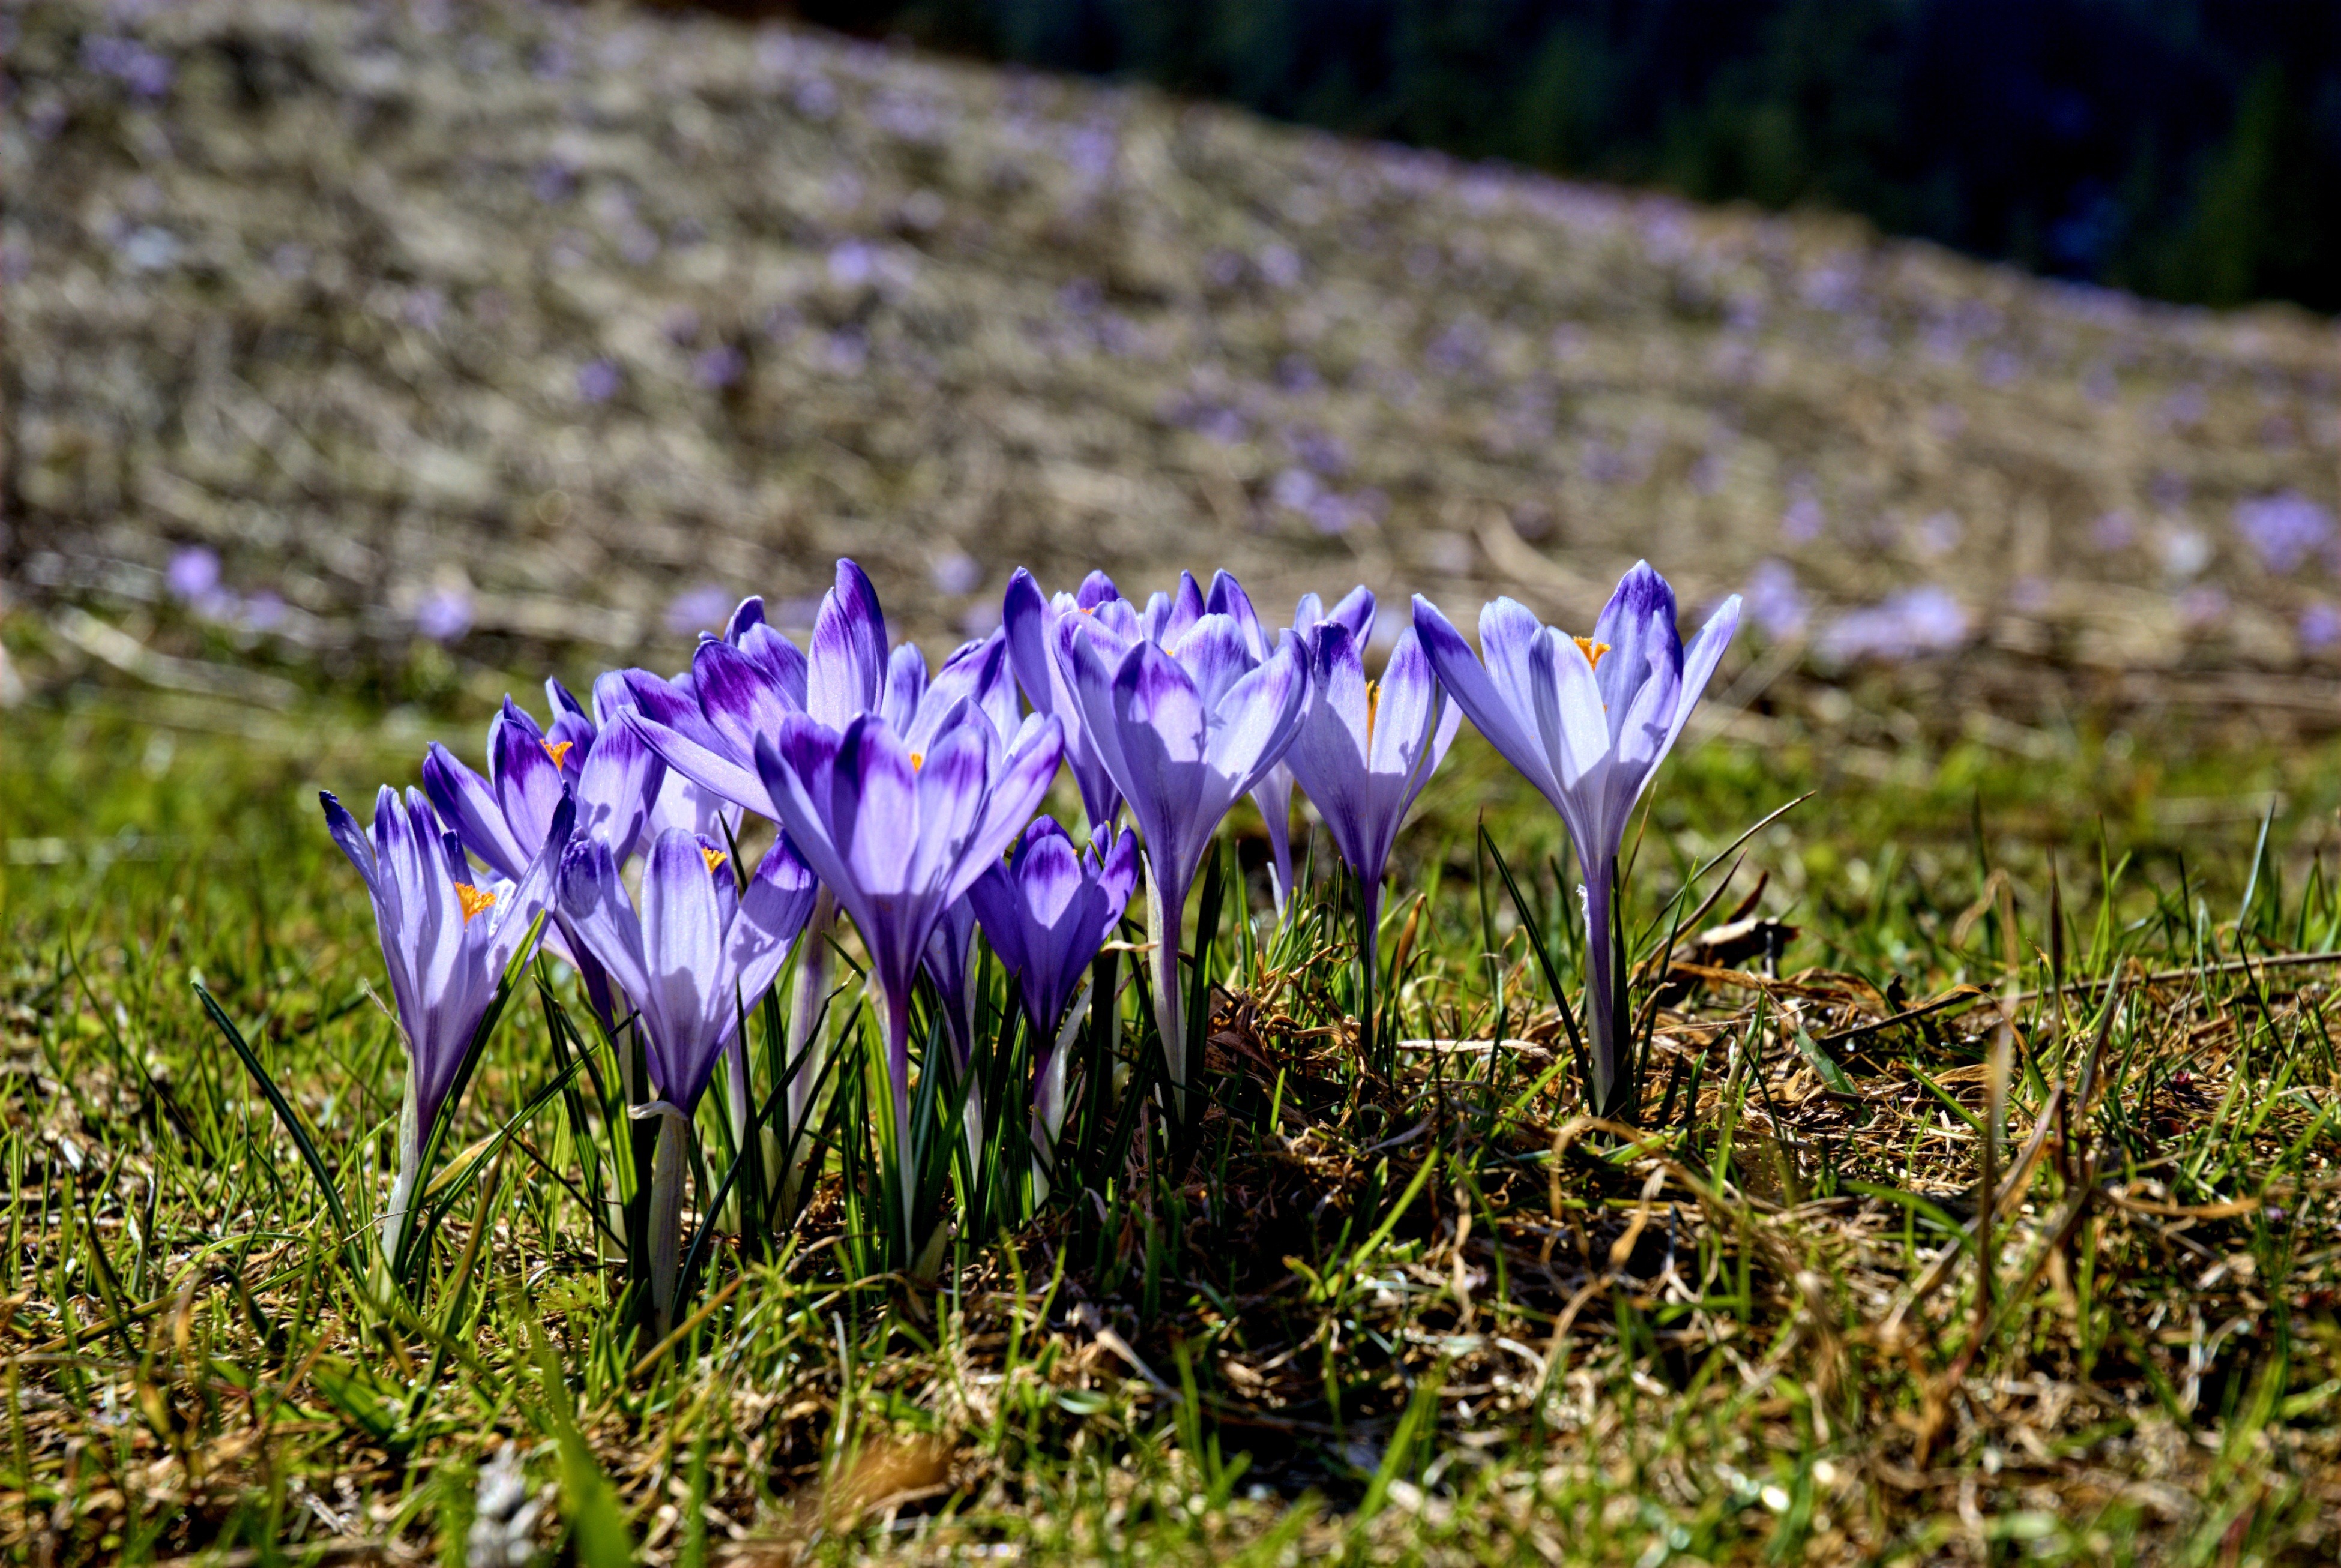
landscape, nature, grass, winter, plant, field, meadow, leaf, flower, view, spring, soil, botany, tourism, flora, wildflower, rocks, mountains, crocus, woodland, tatry, macro photography, flowering plant, western tatras, grass family, land plant, iris family, ko cieliska valley